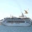
Label: ship